Juan Gustavo Cobo Borda

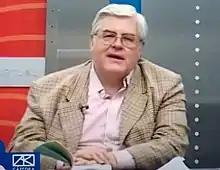
Cobo Borda

He was a judge on the panels of many literary prizes, among them the Premio Juan Rulfo, the Premio Rómulo Gallegos, the Premio Reina Sofía, and the Neustadt Prize. From 1993, he was a member of the Academia Colombiana de la Lengua, for whom he worked on a new edition of "Diccionario de la Lengua Española". He received an honorary doctorate from the Universidad Central in 2016.